Saint-Nazaire

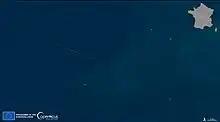
The Saint-Nazaire wind farm from space.

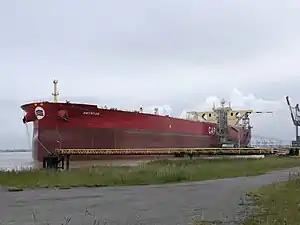
AMYNTAS, new VLCC inaugurated in February 2019 berthing at Donges / Saint-Nazaire (France).

Saint Nazaire hosts the first French offshore wind farm with 80 wind turbines that